Edmund Blacket

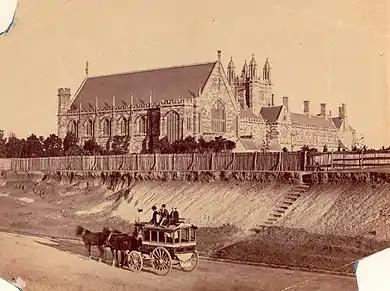
Sydney University seen from Parramatta road in the 1870s.

Edmund Blacket was born on 25 August 1817 at 85 St Margaret's Hill (later Borough High Street) Southwark, London, England, the seventh child of James Blacket and Margaret Harriot "née" Ralph. His father was a prosperous draper or slopseller of Smithfield, London. The family were Nonconformists, and Edmund's grandfather Edward Ralph, a former clockmaker, had been minister of a Congregational church at Maidstone. Blacket was educated at Mill Hill School, near Barnet, and although he showed an early interest in architecture, spending his holidays sketching and measuring old buildings, his father opposed him taking up the profession.